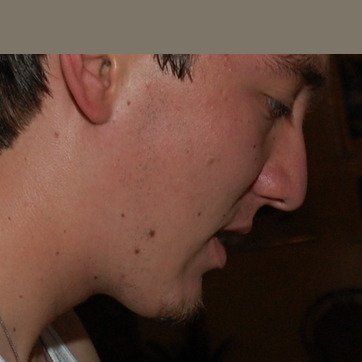
Material: skin